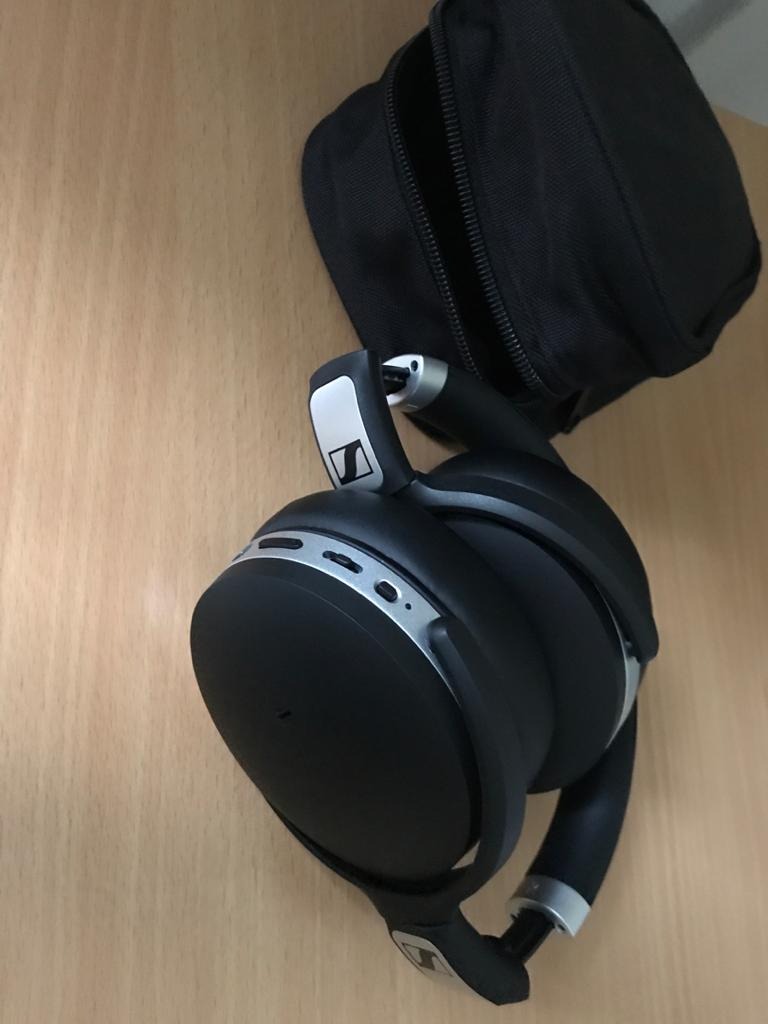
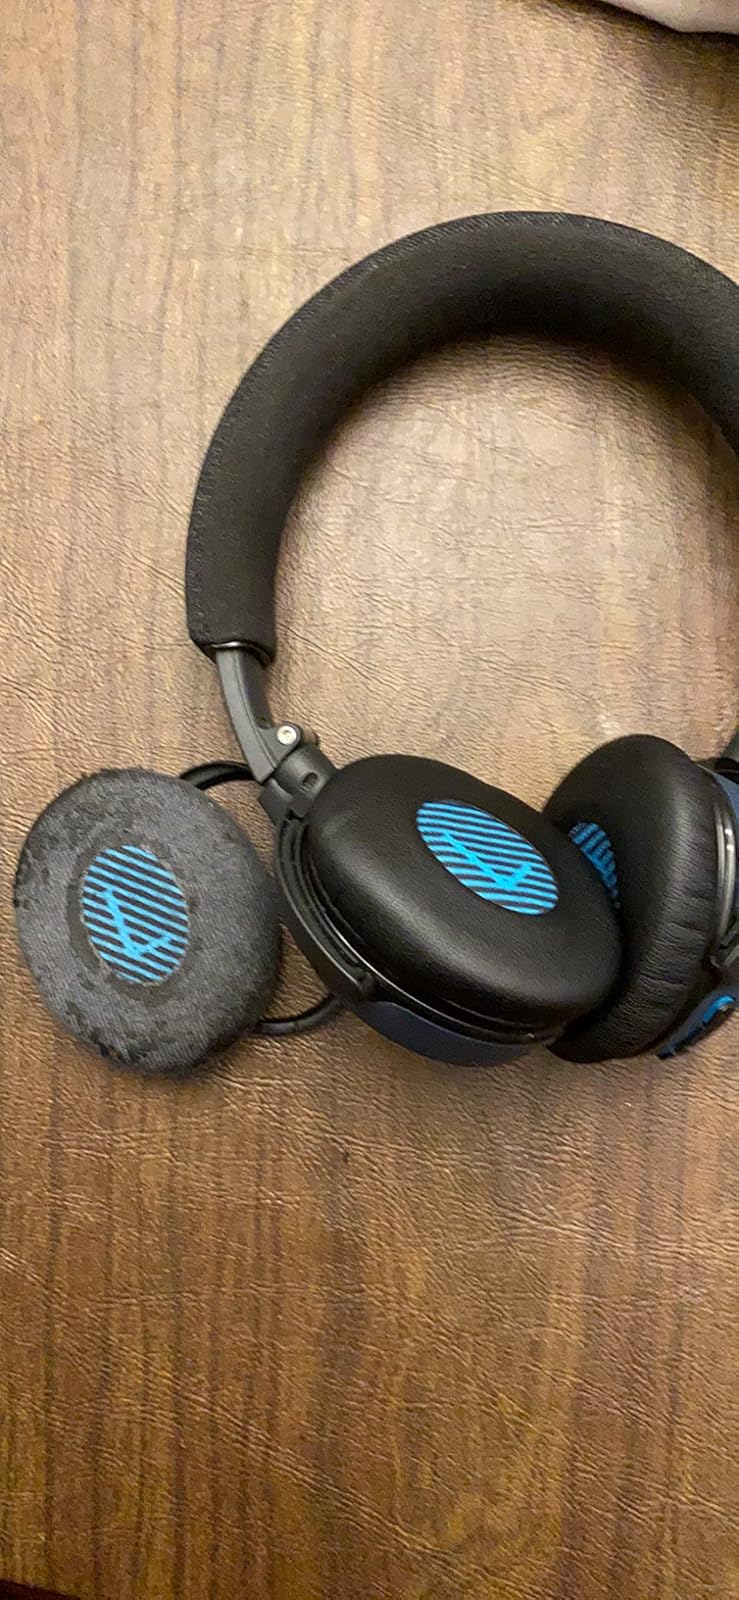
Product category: headphones
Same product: no